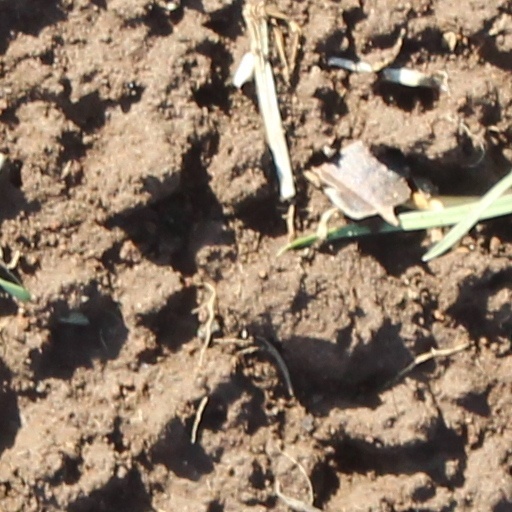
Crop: wheat